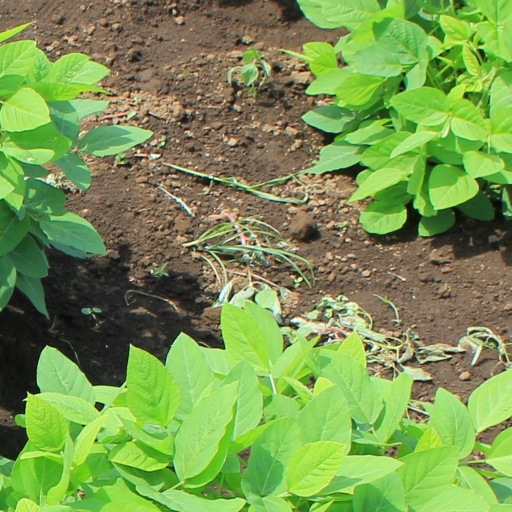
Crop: soybean